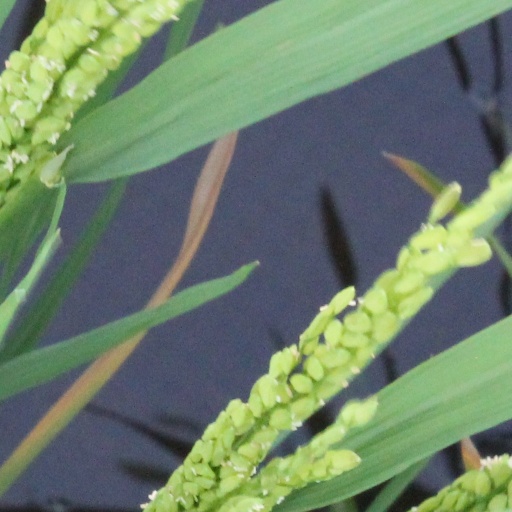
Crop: rice